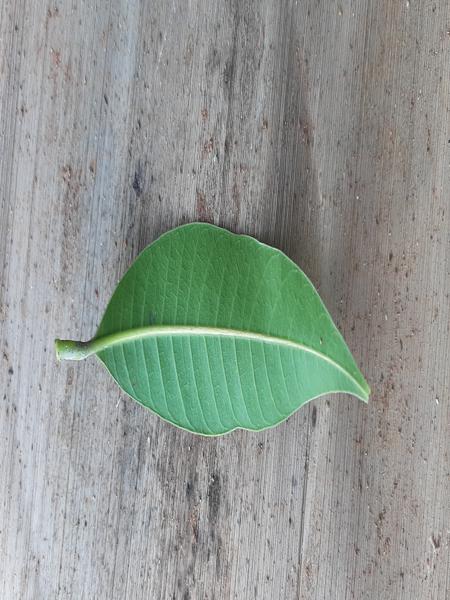
Plant: Mango